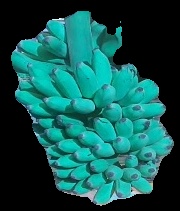
Variety: elakki-bale
Grade: grade2